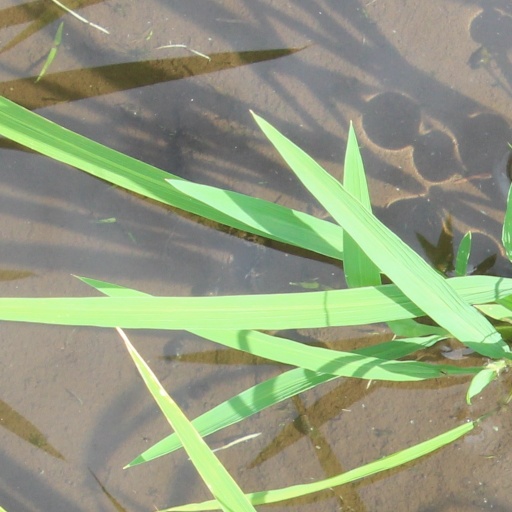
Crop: rice